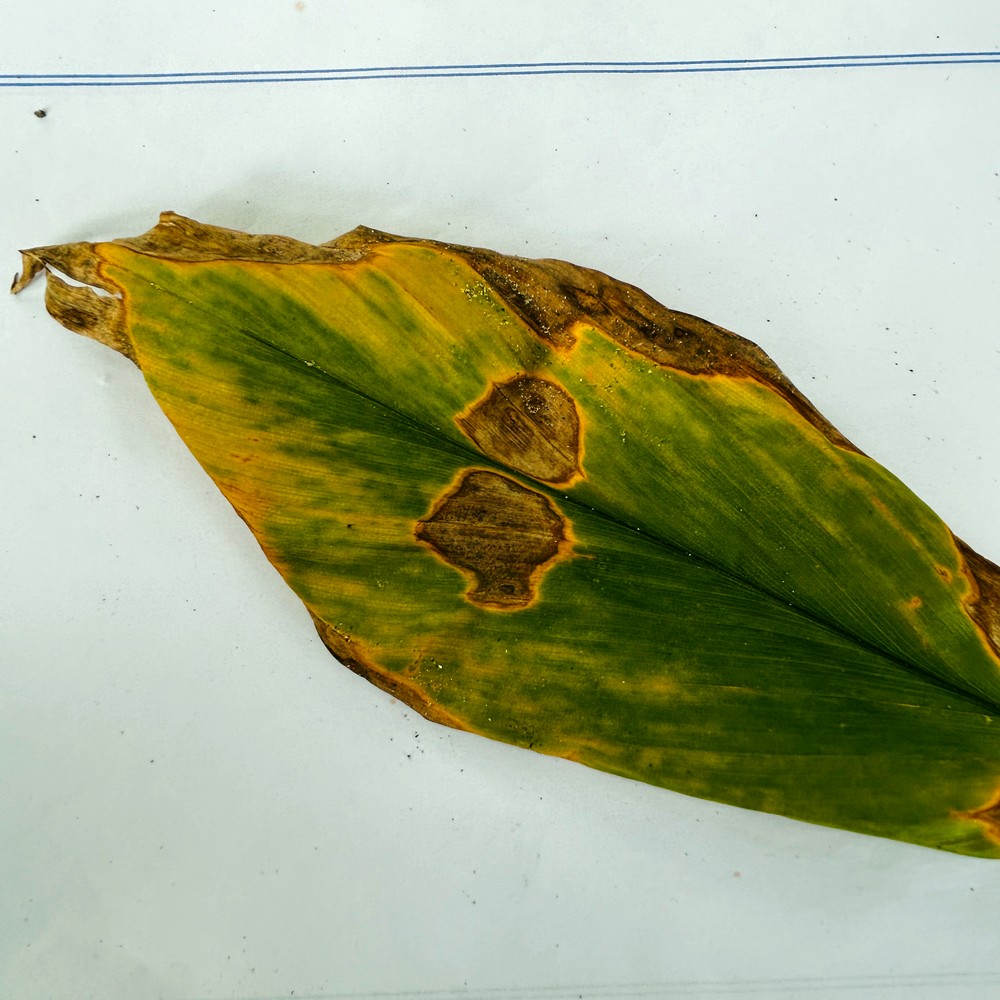
Label: Leaf Blotch